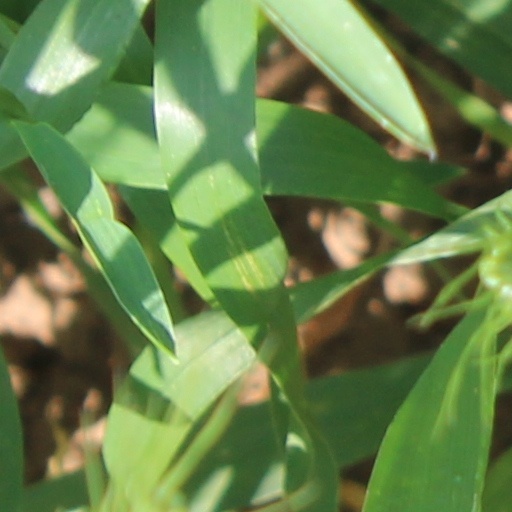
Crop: wheat